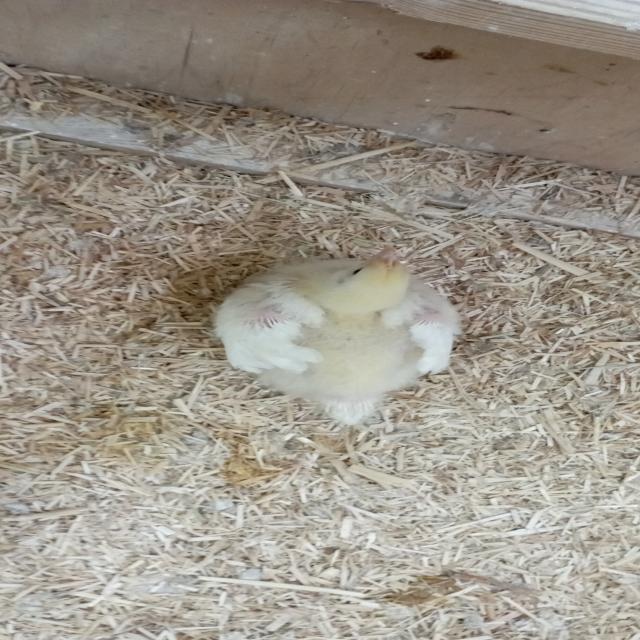
Weight: 390 g